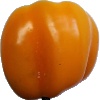
Label: yellow_pepper